Clavichord

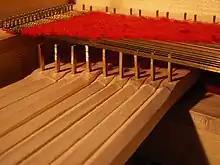
Tangents

In the clavichord, strings run transversely from the hitchpin rail at the left-hand end to tuning pegs on the right. Towards the right end they pass over a curved wooden bridge. The action is simple, with the keys being levers with a small brass tangent, a small piece of metal similar in shape and size to the head of a flat-bladed screwdriver, at the far end. The strings, which are usually of brass, or else a combination of brass and iron, are usually arranged in pairs, like a lute or mandolin. When the key is pressed, the tangent strikes the strings above, causing them to sound in a similar fashion to the "hammering" technique on a guitar. Unlike in a piano action, the tangent does not rebound from the string; rather, it stays in contact with the string as long as the key is held, acting as both the nut and as the initiator of sound. The volume of the note can be changed by striking harder or softer, and the pitch can also be affected by varying the force of the tangent against the string (known as "Bebung"). When the key is released, the tangent loses contact with the string and the vibration of the string is silenced by strips of damping cloth.